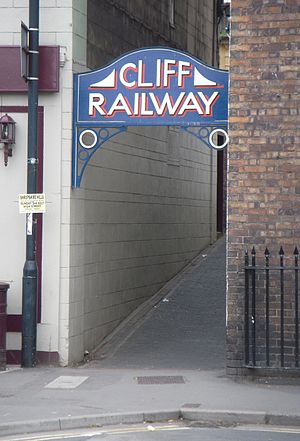
Bridgnorth Cliff Railway
Indgangen til dalstationen.
Nederste indgang til Bridgnorth Cliff Railway. 13. juli 2011.
Bridgnorth Cliff Railway, der også kaldes Bridgnorth Funicular Railway eller Castle Hill Railway, er en kabelbane i byen Bridgnorth i Shropshire, England. Kabelbanen forbinder de to bydele i Bridgnorth, Low Town ved floden Severn og High Town ved ruinerne af Bridgnorth slot.